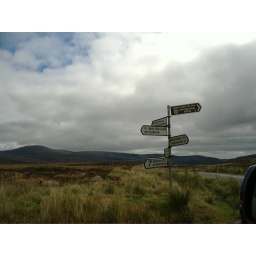
Sally Gap, the only road sign that we came across in the Wicklow mountains.